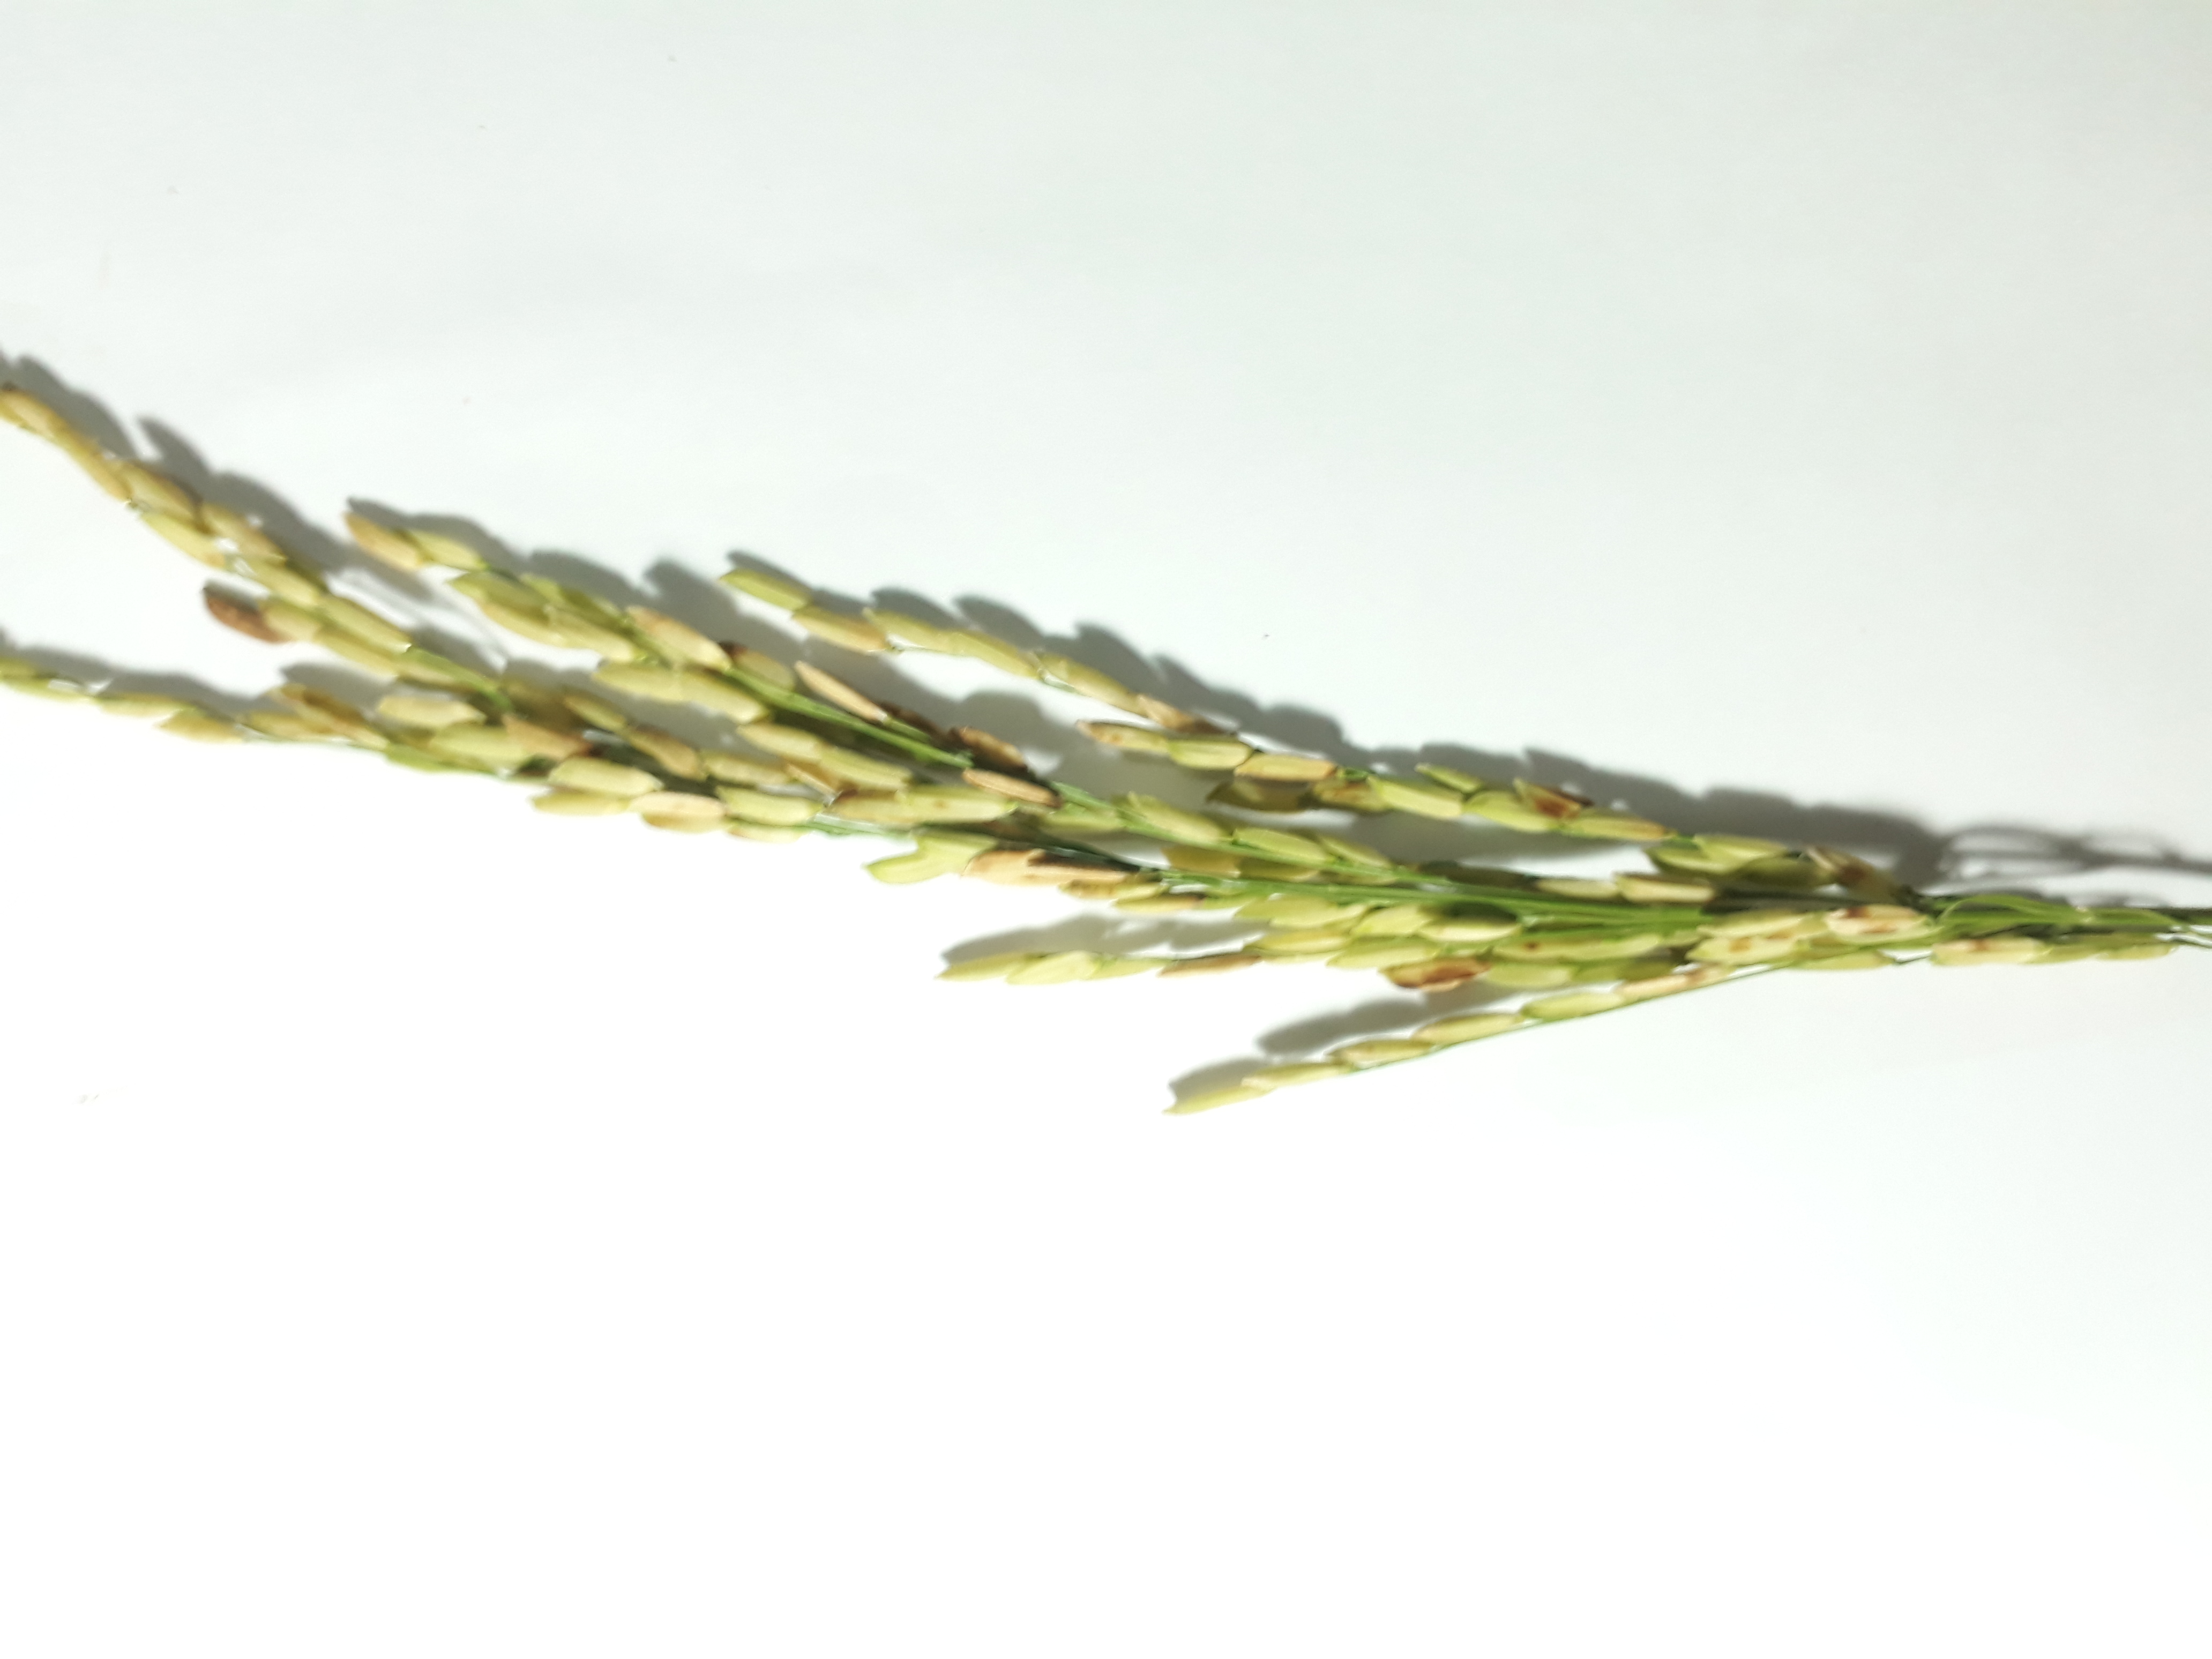
Label: Damaged